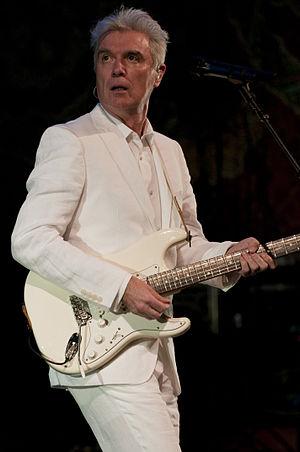
David Byrne est un musicien américain, notamment connu comme cofondateur et principal auteur des chansons du groupe de new wave Talking Heads. Il vit à New York.